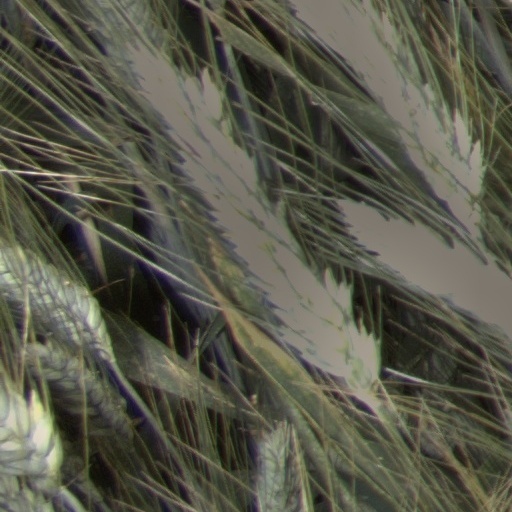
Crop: wheat